E. E. Smith

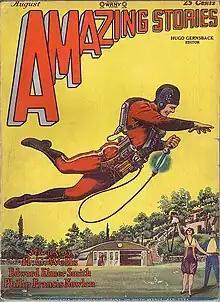
A scene from the first installment of " The Skylark of Space", August 1928

After college, Smith was a junior chemist for the National Bureau of Standards in Washington, D.C., developing standards for butter and for oysters, while studying food chemistry at George Washington University. During World War I, he "wanted to fly a Jenny biplane, but chemists were too scarce. (Or were Jennies too valuable?)" He ended up being sent to the Commission for Relief in Belgium headed by Herbert Hoover.